Dorset Fire and Rescue Service

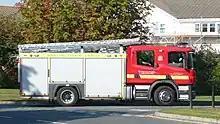
A Scania built fire engine of the Dorset service.

Dorset Fire and Rescue Service is the former statutory Fire and Rescue Service for the area of Dorset, South West England. The Service Headquarters were located in Colliton Park, Dorchester, but as of October 2008 moved to a new purpose built location in Poundbury.